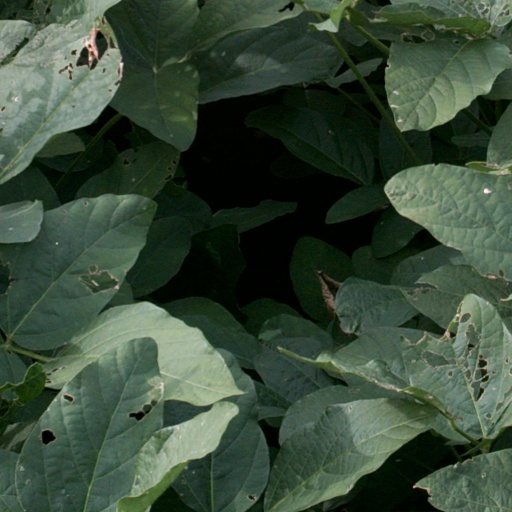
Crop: soybean